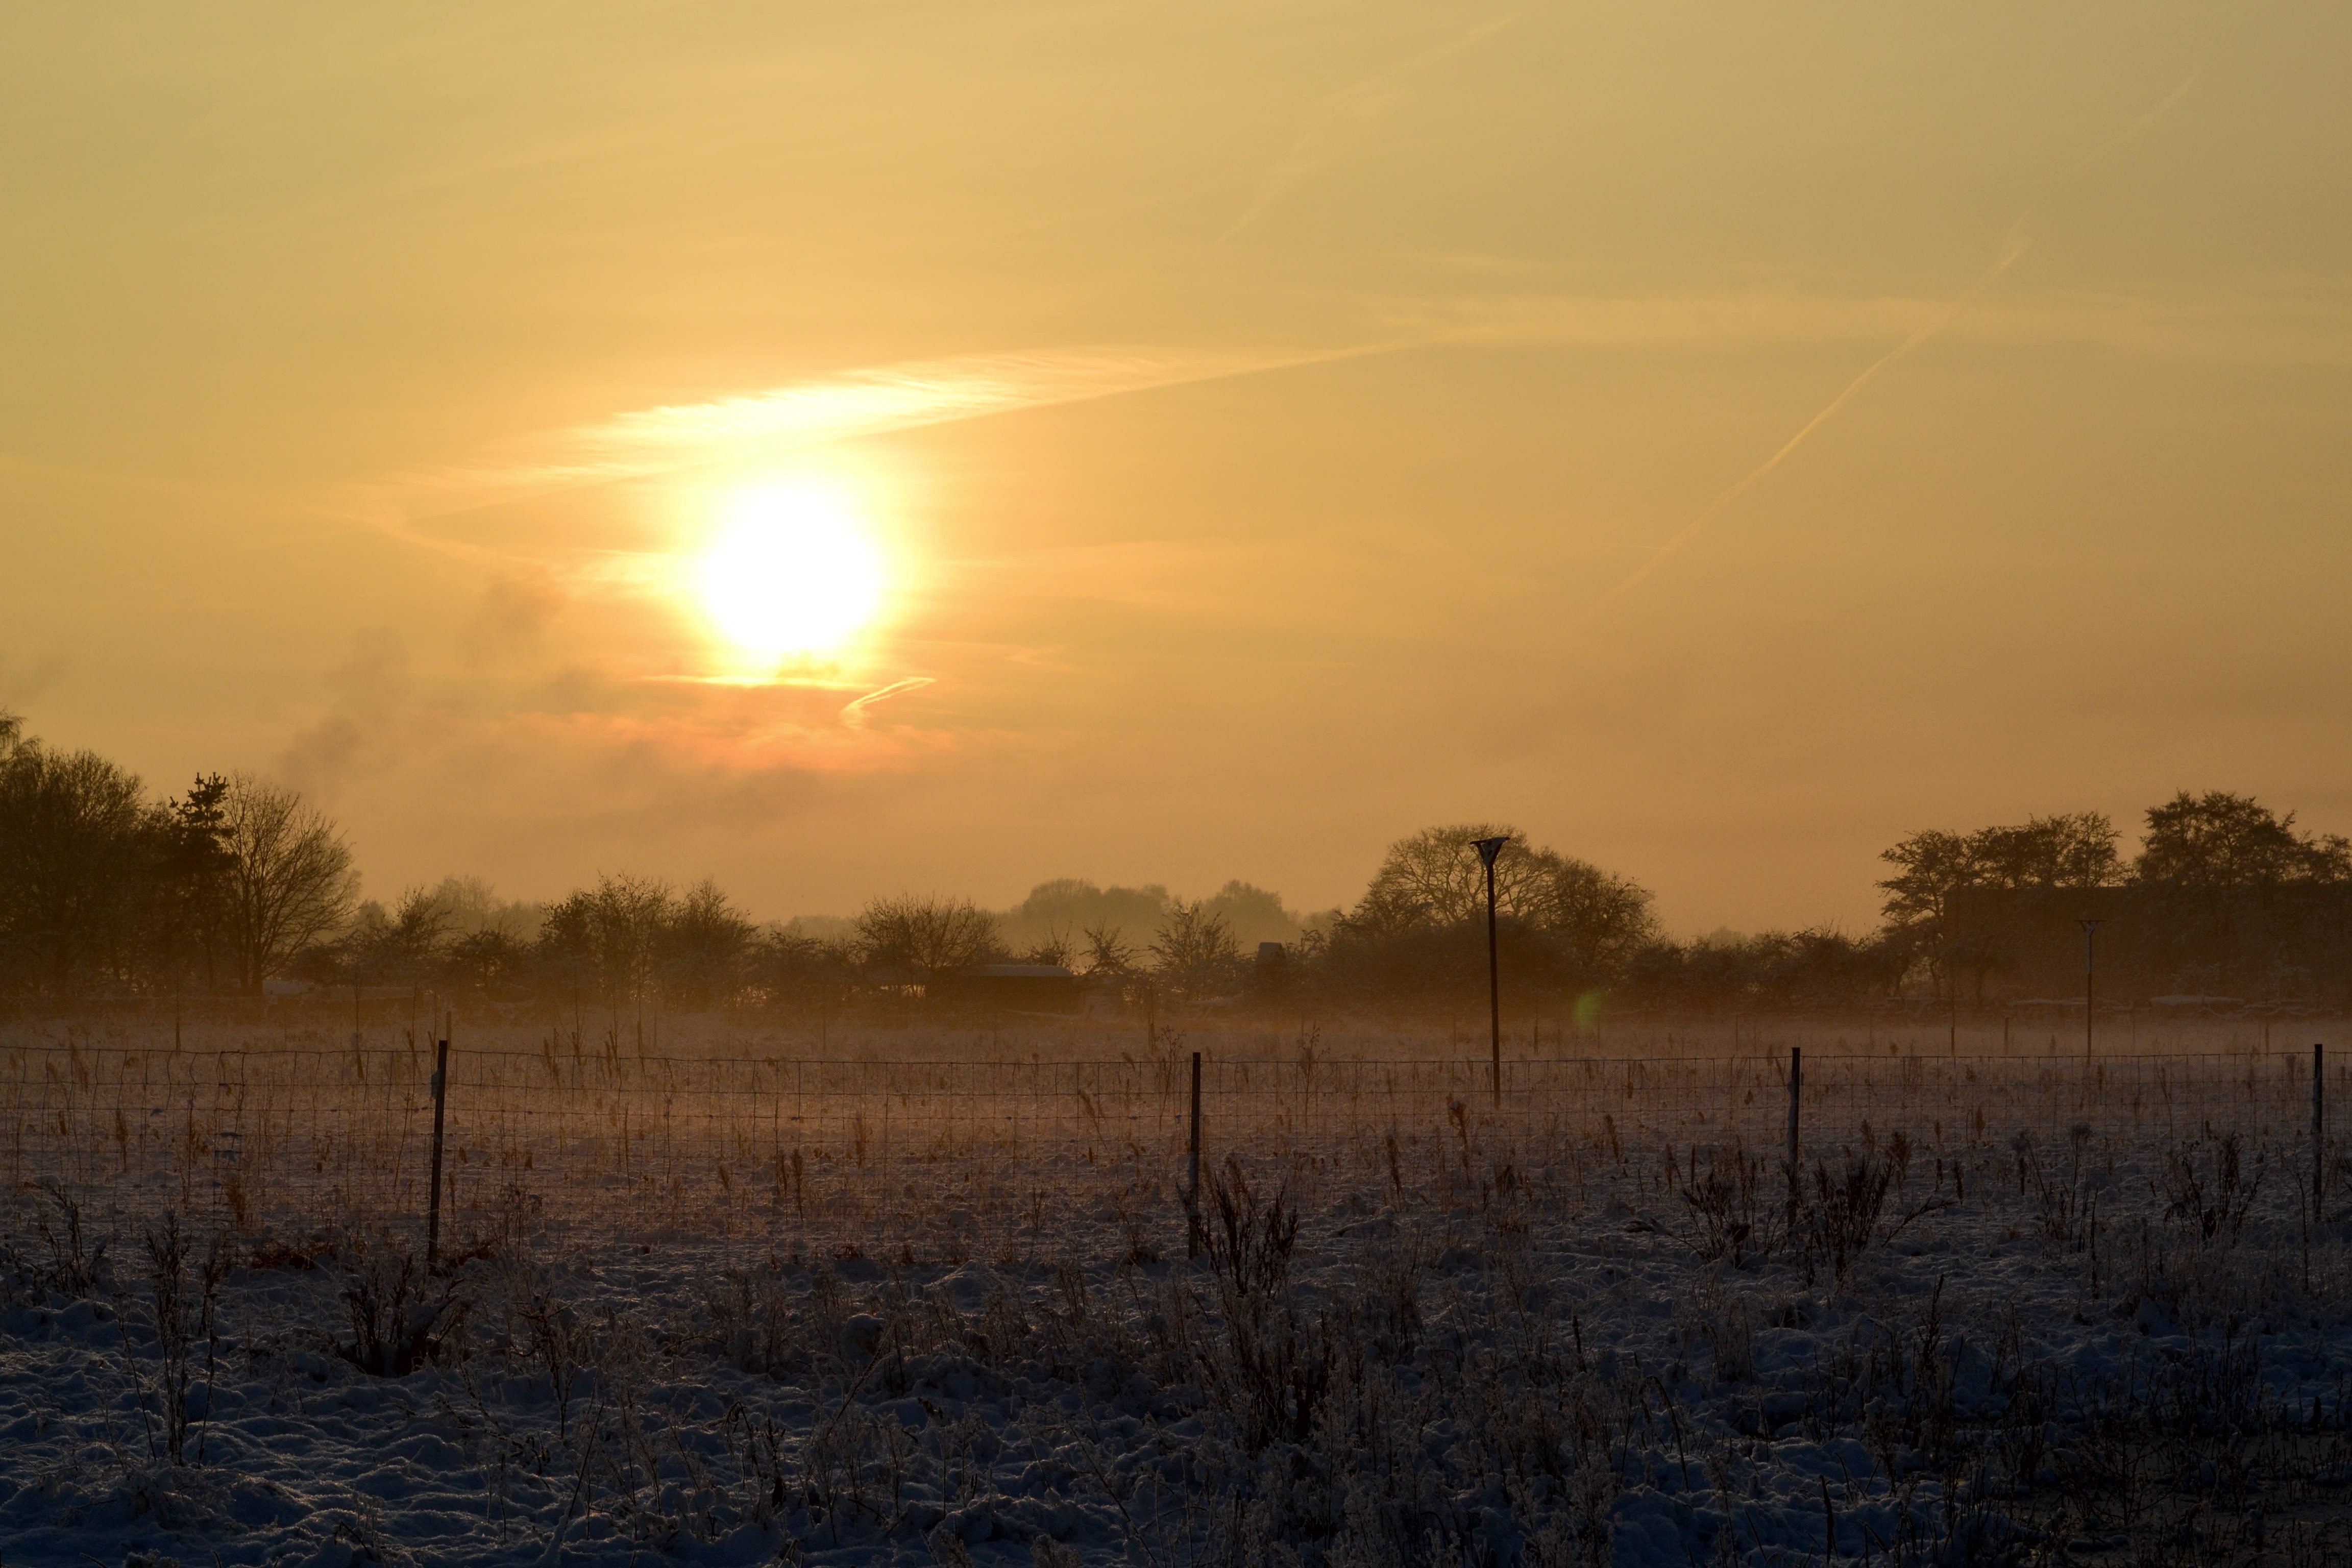
landscape, nature, horizon, snow, cold, winter, cloud, sky, sun, sunrise, sunset, mist, field, sunlight, morning, frost, dawn, atmosphere, dusk, evening, reflection, weather, frozen, plain, wintry, winter magic, atmospheric phenomenon